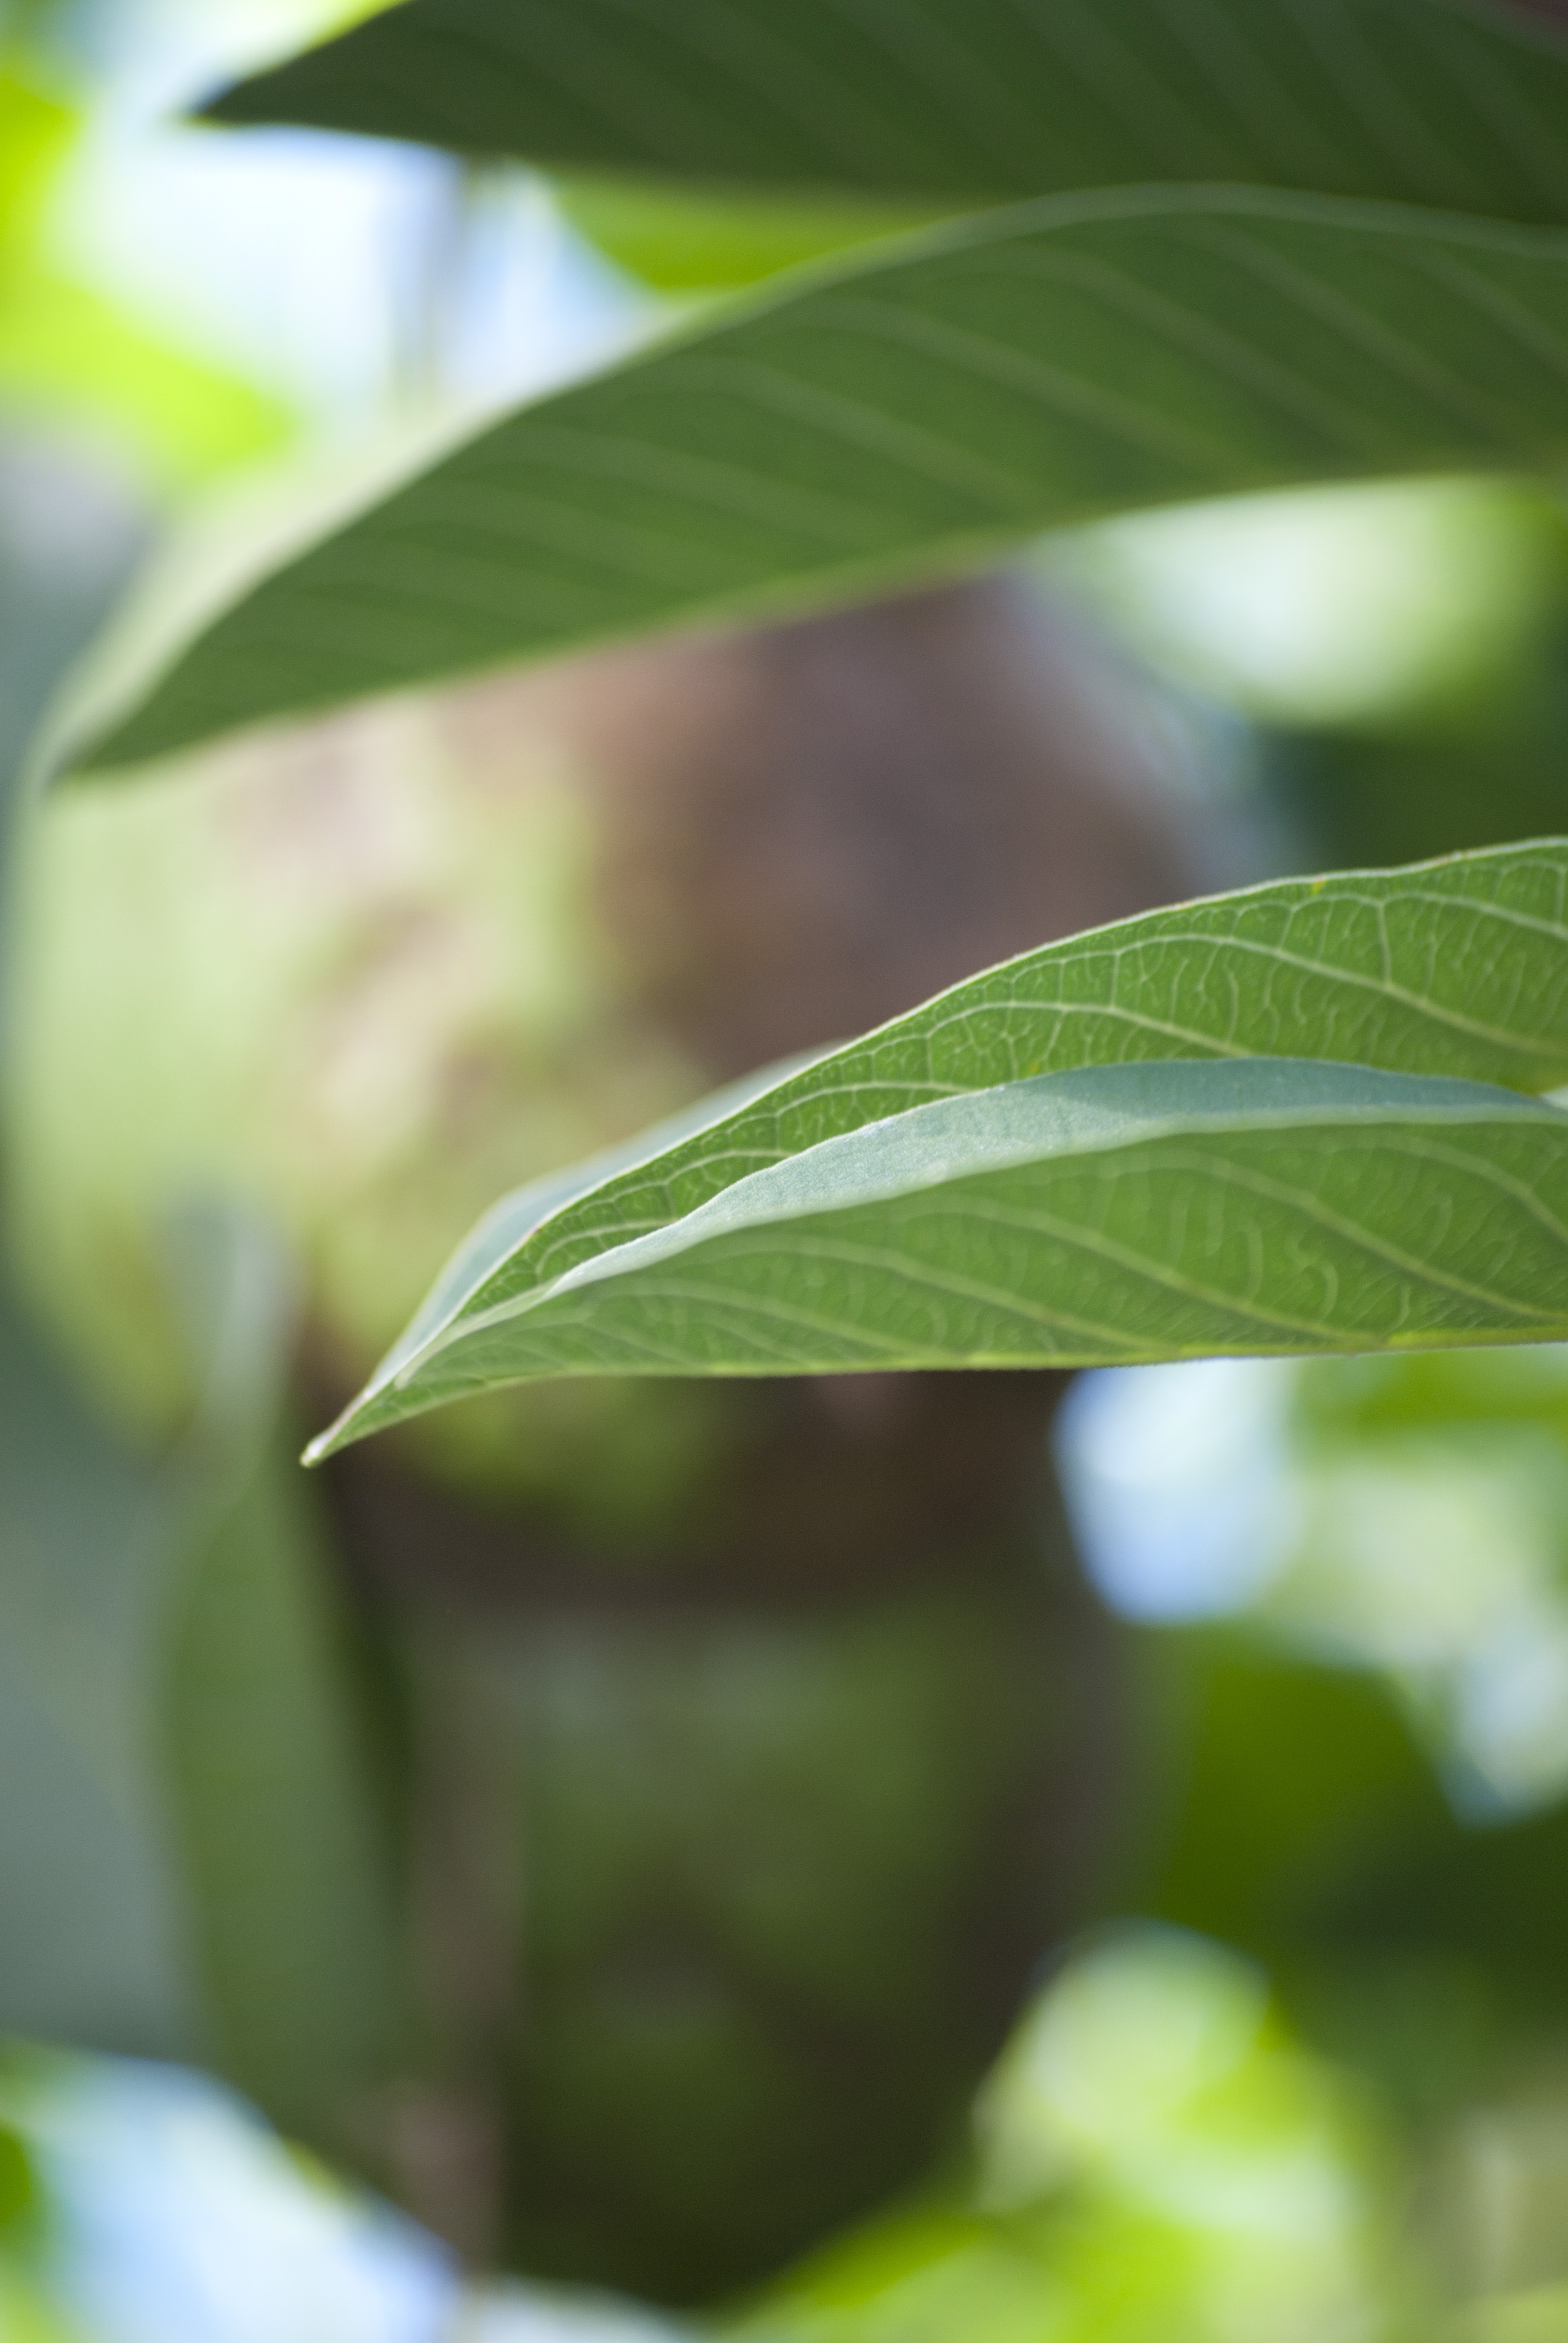
tree, nature, branch, growth, plant, sunlight, leaf, flower, environment, foliage, food, green, produce, natural, botany, environmental, flora, close up, leaves, vibrant, macro photography, flowering plant, plant stem, land plant